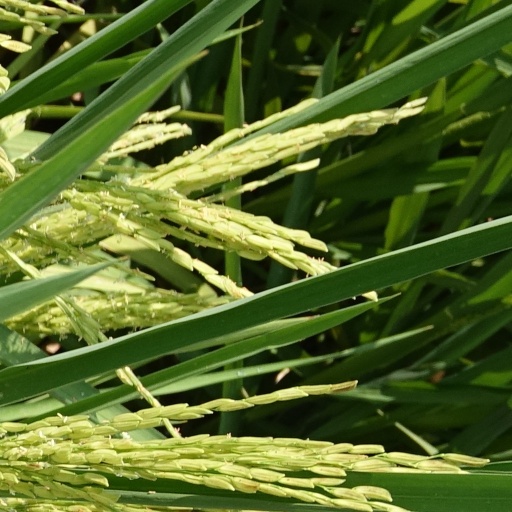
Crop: rice